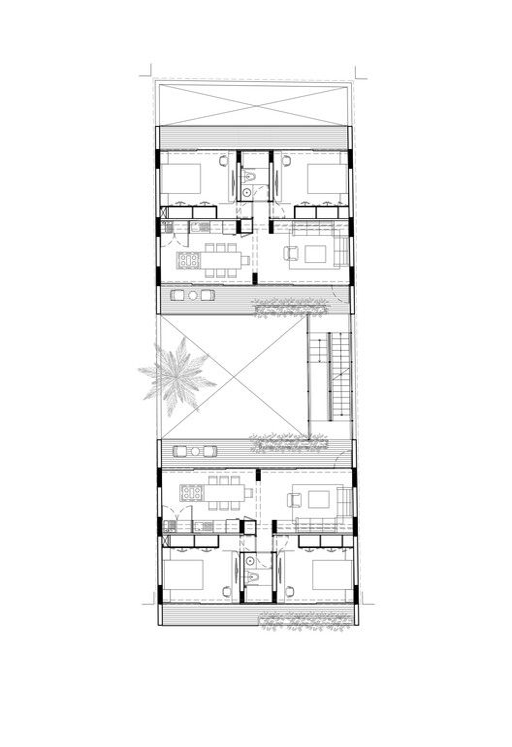
this is how apartments should be designed - with windows on sides !